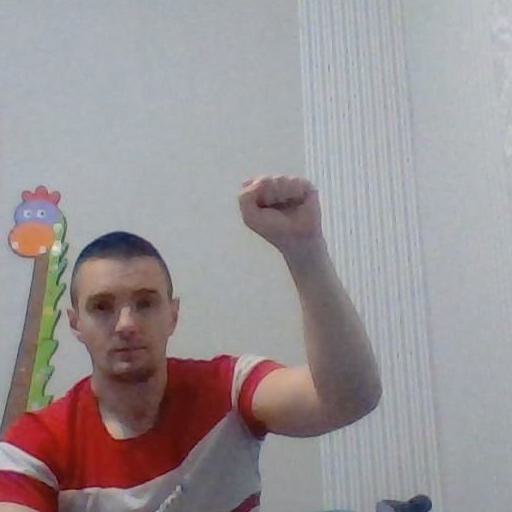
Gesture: fist